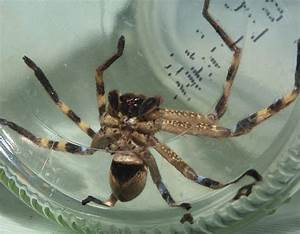
Label: ragno